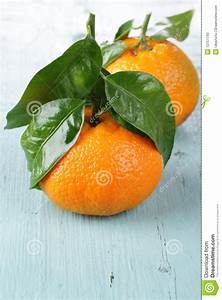
Label: mandarine